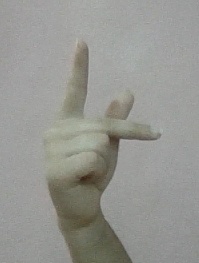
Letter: dha